Monghyr Mutiny

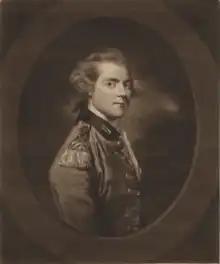
Sir Robert Fletcher

Robert Clive led British forces in India during the Seven Years' War (1756-63) against France and her allies. His victory at the Battle of Plassey in 1757 brought Mir Jafar to power as Nawab of Bengal and brought the province into the sphere of influence of the East India Company. Clive afterwards served as Governor of the company's Bengal Presidency. Clive returned to England in 1760 but failed to establish himself as a politician. Clive was appointed by the company as Governor of Bengal once more in 1765 at a time of crisis for the presidency, Mir Jafar had been deposed by Mir Qasim and the province invaded by the Mughal Emperor Shah Alam II.